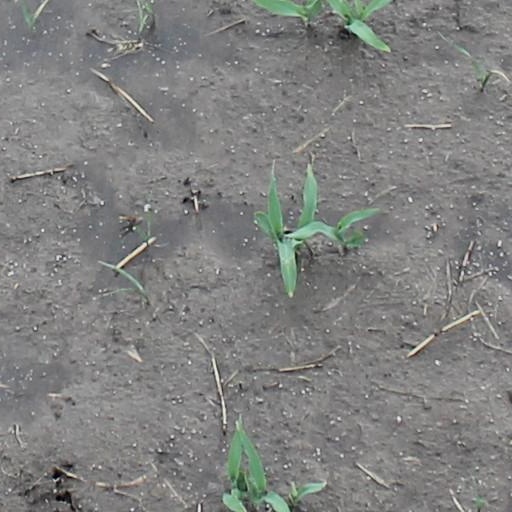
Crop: maize; corn